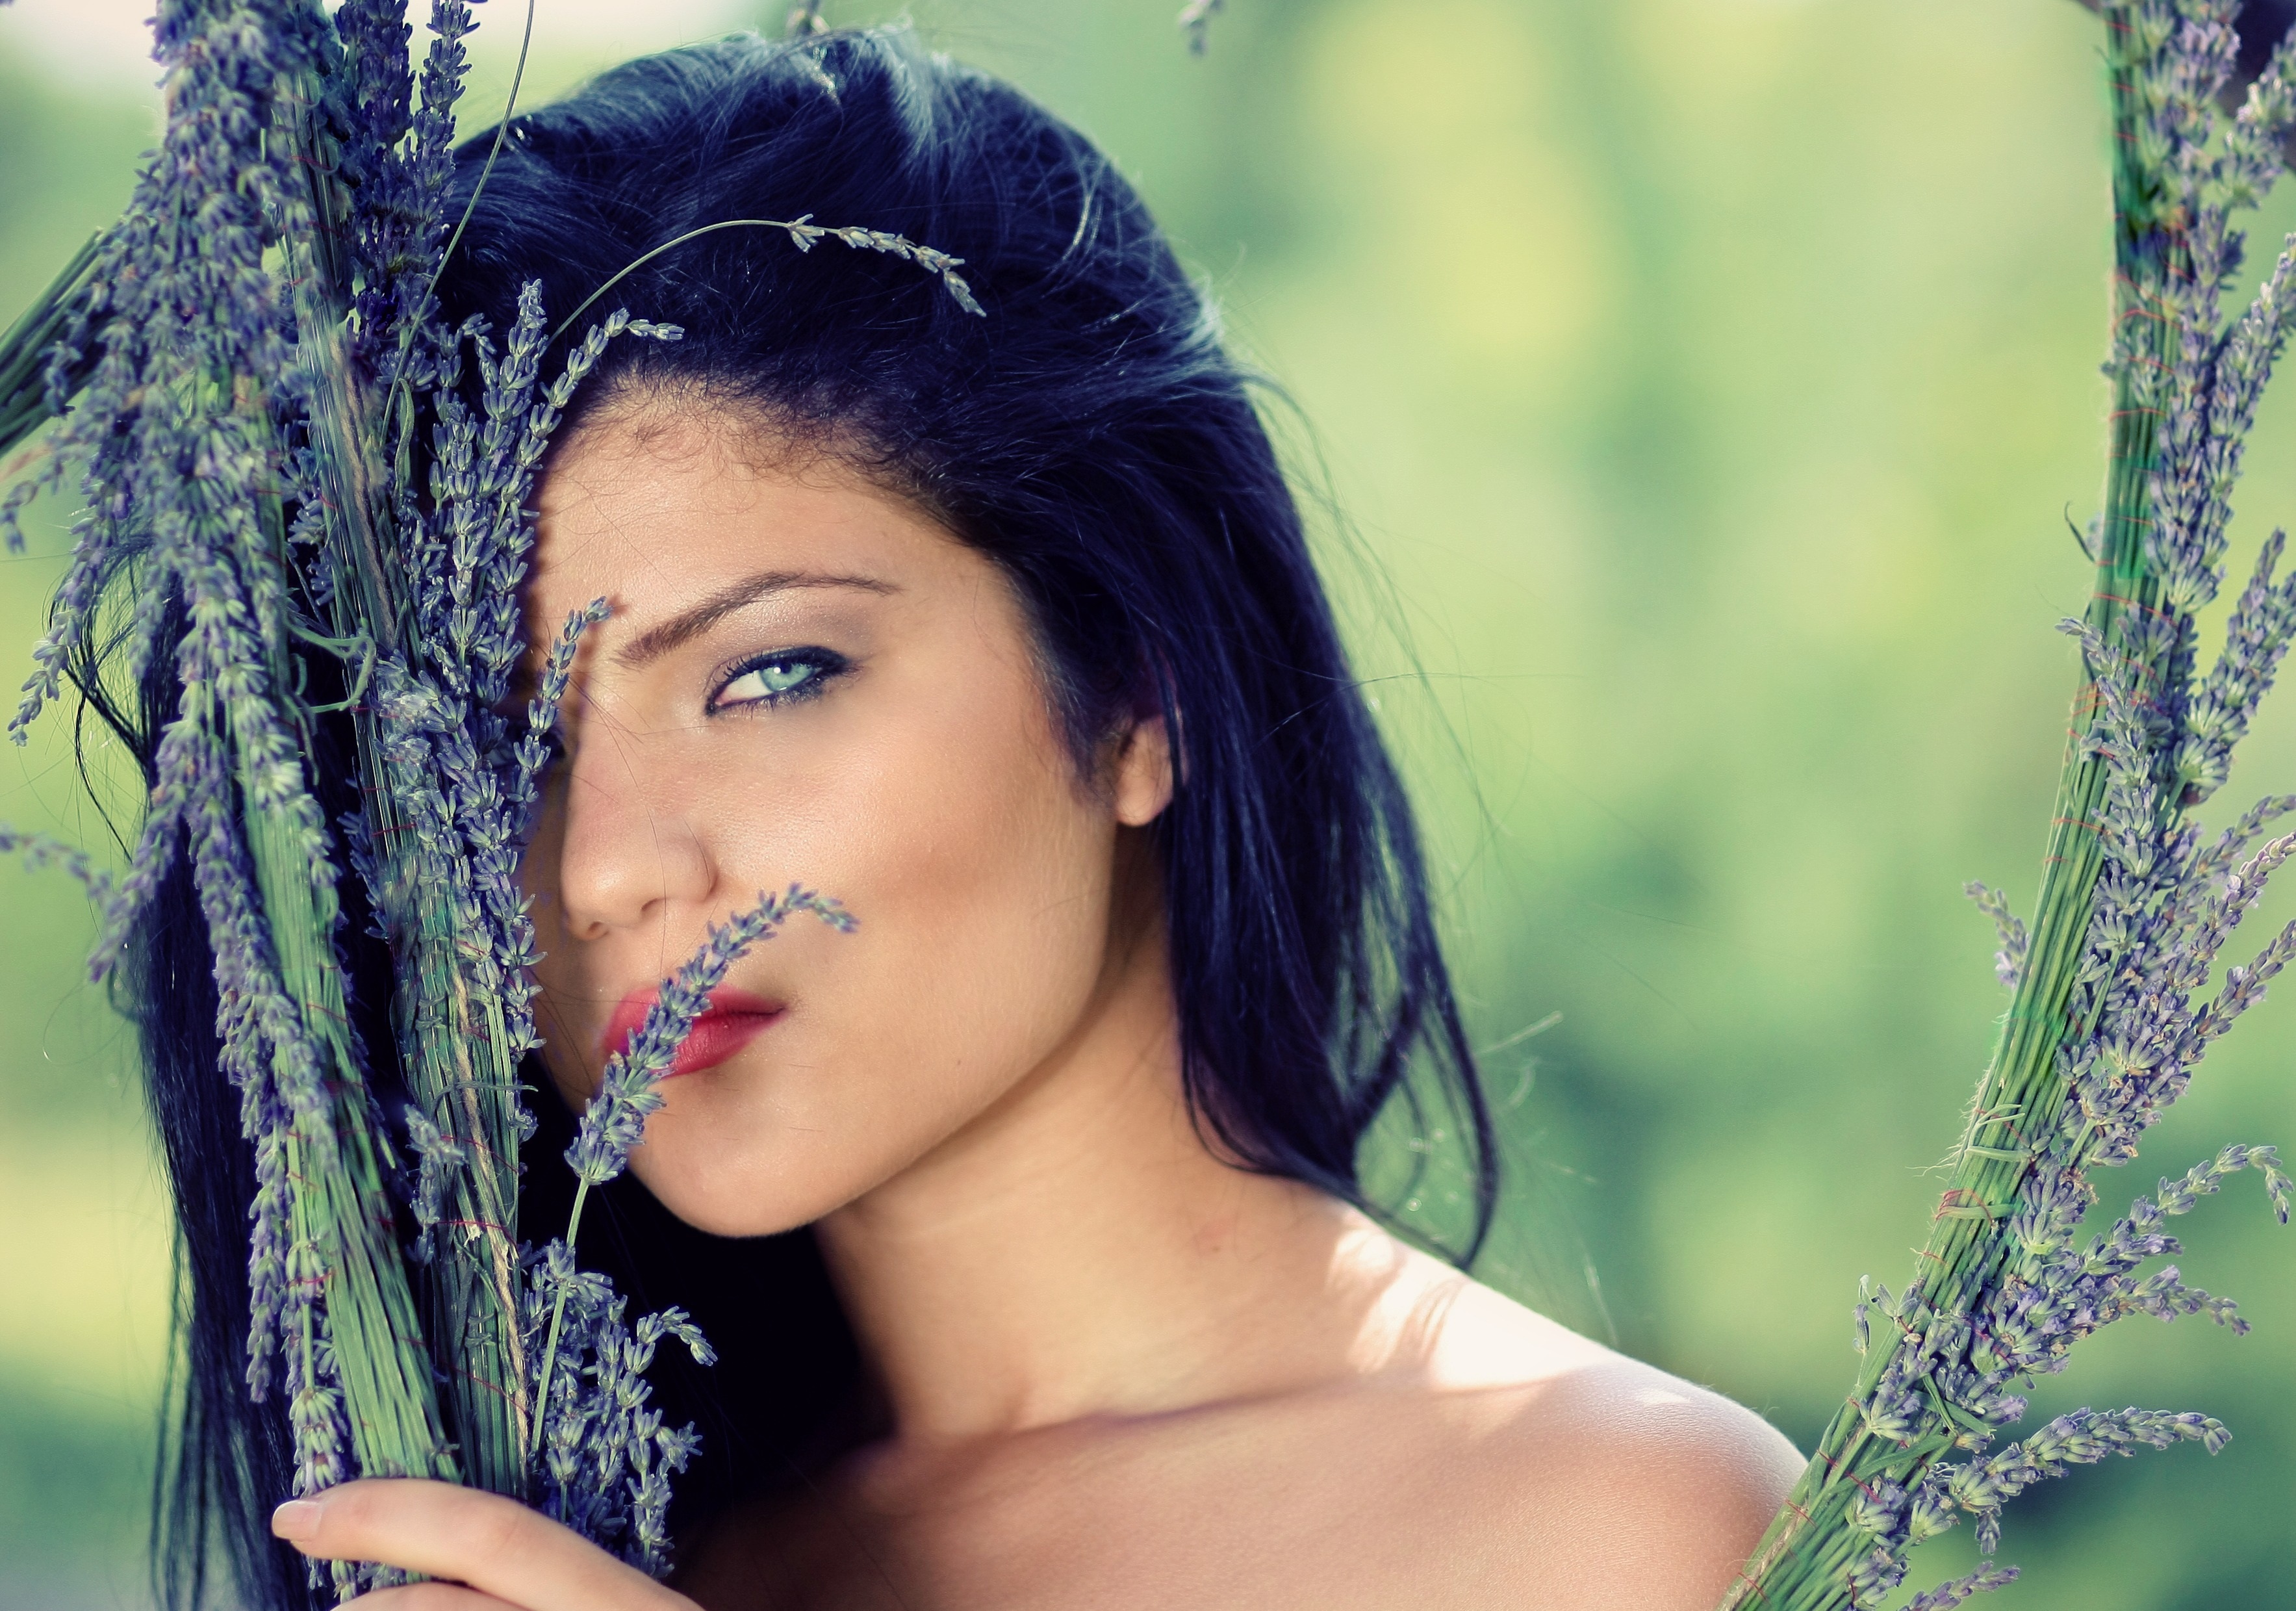
nature, person, girl, woman, hair, photography, flower, brunette, portrait, model, spring, green, color, fashion, blue, lady, bride, lavender, hairstyle, long hair, flowers, close up, human body, black hair, face, dress, eye, head, photograph, skin, beauty, organ, blue eyes, abdomen, photo shoot, brown hair, portrait photography